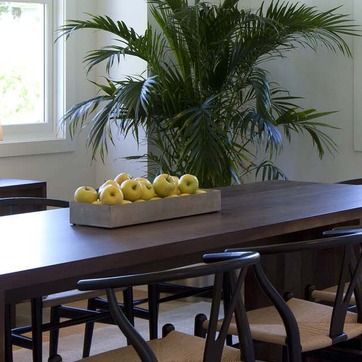
Material: food